St. Michan's Church, Dublin

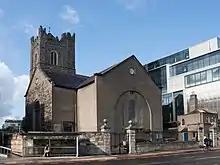
St Michan's Church from Church Street

St. Michan's Church is a Church of Ireland church located in Church Street, Dublin, Ireland. The first Christian chapel on this site dated from 1095, and operated as a Catholic church until the Reformation. The current church dates from 1686, and has served Church of Ireland parishioners in Dublin for more than 300 years.